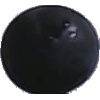
Label: blue_grape